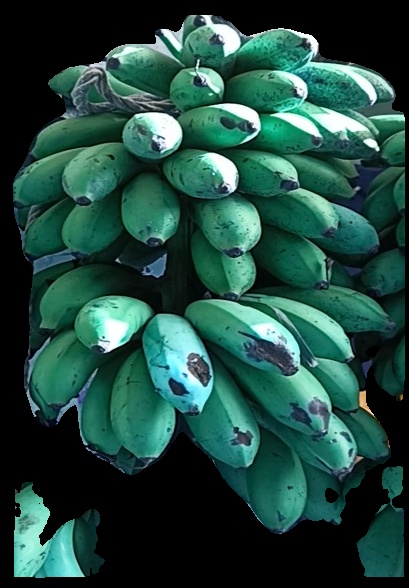
Variety: rasbale
Grade: grade2